Chalone Vineyard

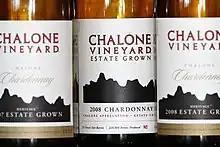
Chalone Estate Chardonnay

Chalone Vineyard is located in the Chalone AVA south of San Francisco, California, United States, on an unusual geological formation called the Gavilan benchland. The soil is rich in limestone and calcium carbonate and also contains a significant amount of decomposed granite. This soil has a mineral composition similar to the Champagne region of France. Chalone is situated in an arid chaparral environment, in which temperatures can vary as much as 50°F in one day. The climate is very dry, only 12 to of rain fall per year. These factors combine to create a unique "terroir", the signature profile of a wine growing region.